Andrés Zaldívar

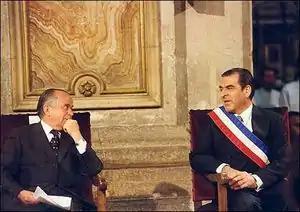
Zaldívar with president Eduardo Frei Ruiz-Tagle

During the second period since the rise of democracy, Zaldívar participated in the Constitution, Legislation, Justice, and Regulation Committees and presided over the Interior Administration Committee. In March 1998, Zaldívar was elected President of the Senate, a post that he held until August 15, 2004.